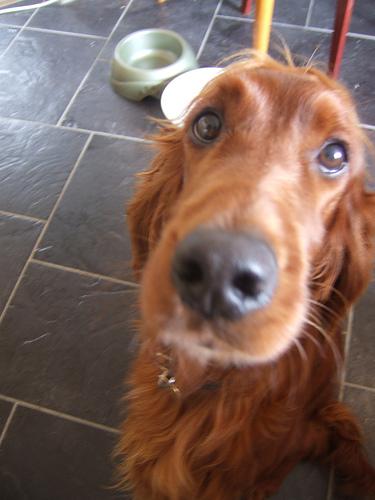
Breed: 207-n000011-Irish_setter